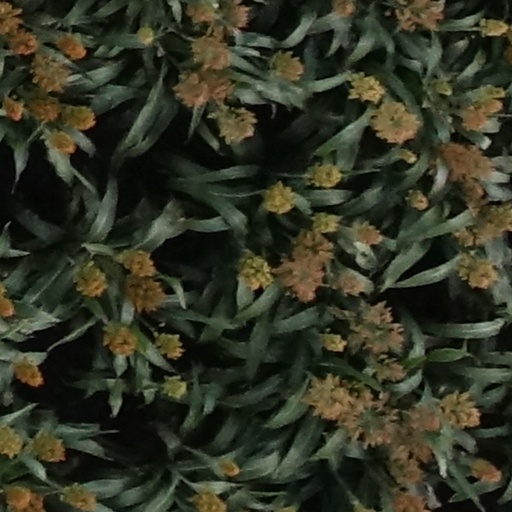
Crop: sorghum